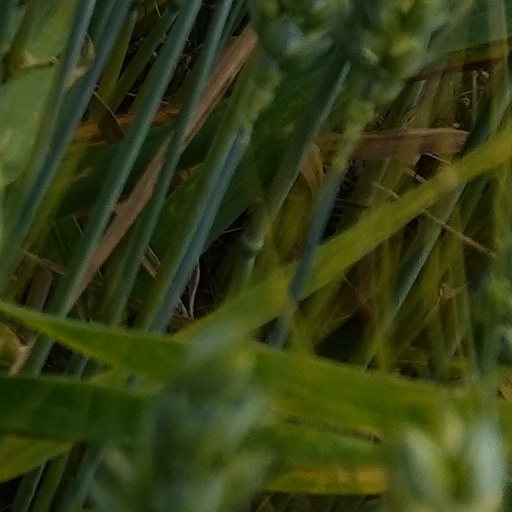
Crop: wheat